SNCASO SO.1221 Djinn

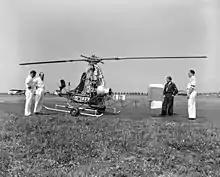
"SO.1220" prototype displayed at the Paris Air Show in 1953

Positive experiences that had gained from the earlier Ariel experimental tip jet helicopter had given French aviation company Sud-Ouest a strong desire to pursue development of a practical light helicopter that would harness this technology. Out of their efforts towards this aim emerged the design of a light twin-seat rotorcraft, which was promptly designated as the "SO.1221 Djinn". While this newer design did not share an identical tip jet system to the Ariel, the type did rely upon the same basic concept of feeding compressed air, which was generated by an onboard pump, to the tips of the vehicle's rotor blades to drive the movement of the blades.